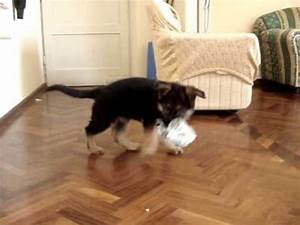
Label: dog